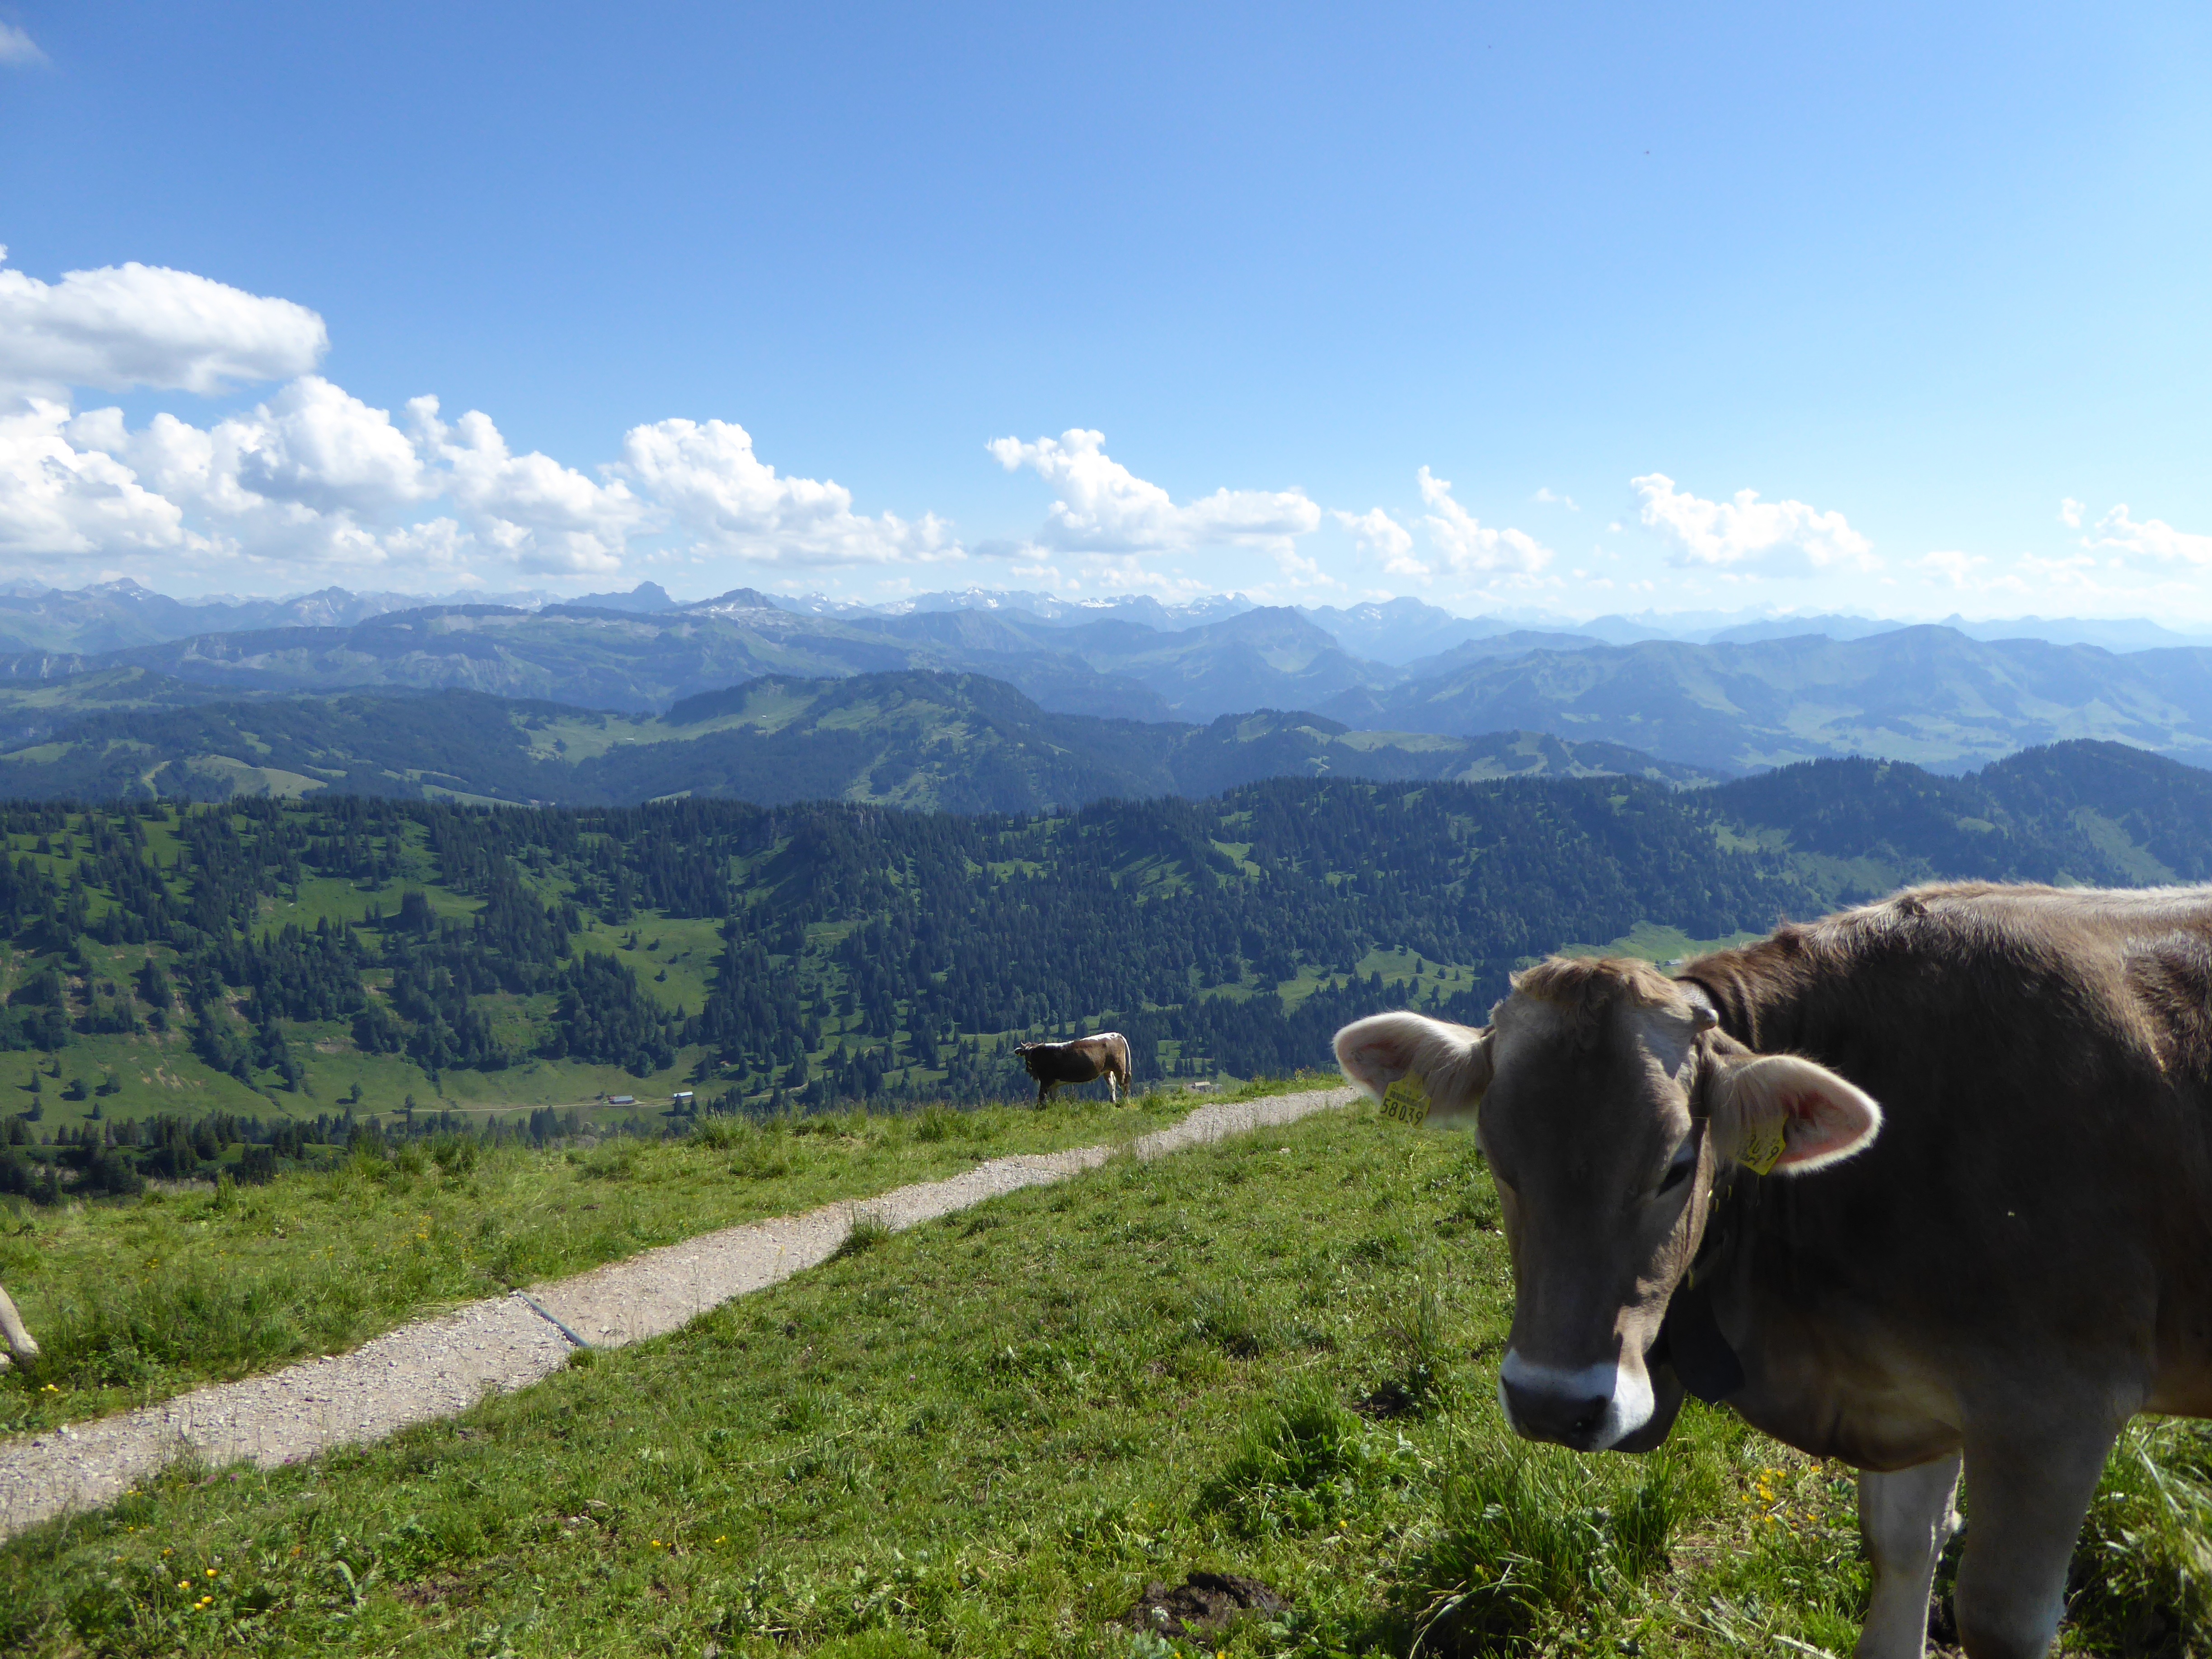
landscape, nature, grass, mountain, hiking, trail, field, farm, meadow, hill, view, mountain range, cow, pasture, grazing, alpine, agriculture, highland, mountains, alps, grassland, plateau, habitat, rural area, allg u, mountain cow, natural environment, mountainous landforms, cattle like mammal